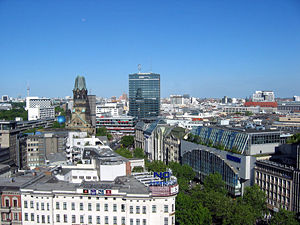
Kurfürstendamm
Kurfürstendamm i retning mod Breitscheidplatz med Kaiser-Wilhelm-Gedächtniskirche og Europa-Center.
Kurfürstendamm er Vestberlins store handelsgade. Den er beliggende i bydelen Charlottenburg-Wilmersdorf og strækker sig over 3,5 km fra Breitscheidplatz med Kaiser-Wilhelm-Gedächtniskirche i Charlottenburg til Rathenauplatz i Grunewald.